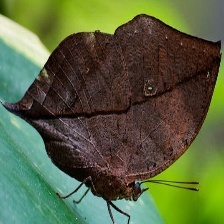
Species: ORANGE OAKLEAF